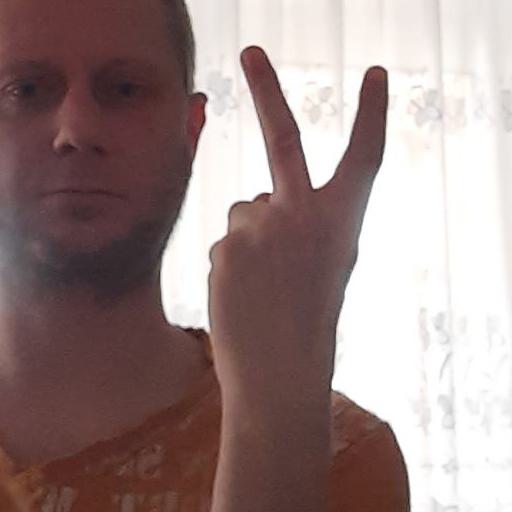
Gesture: peace_inverted